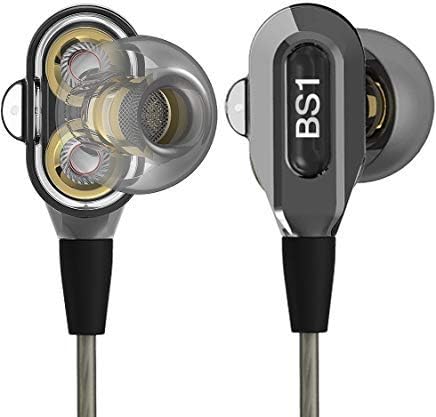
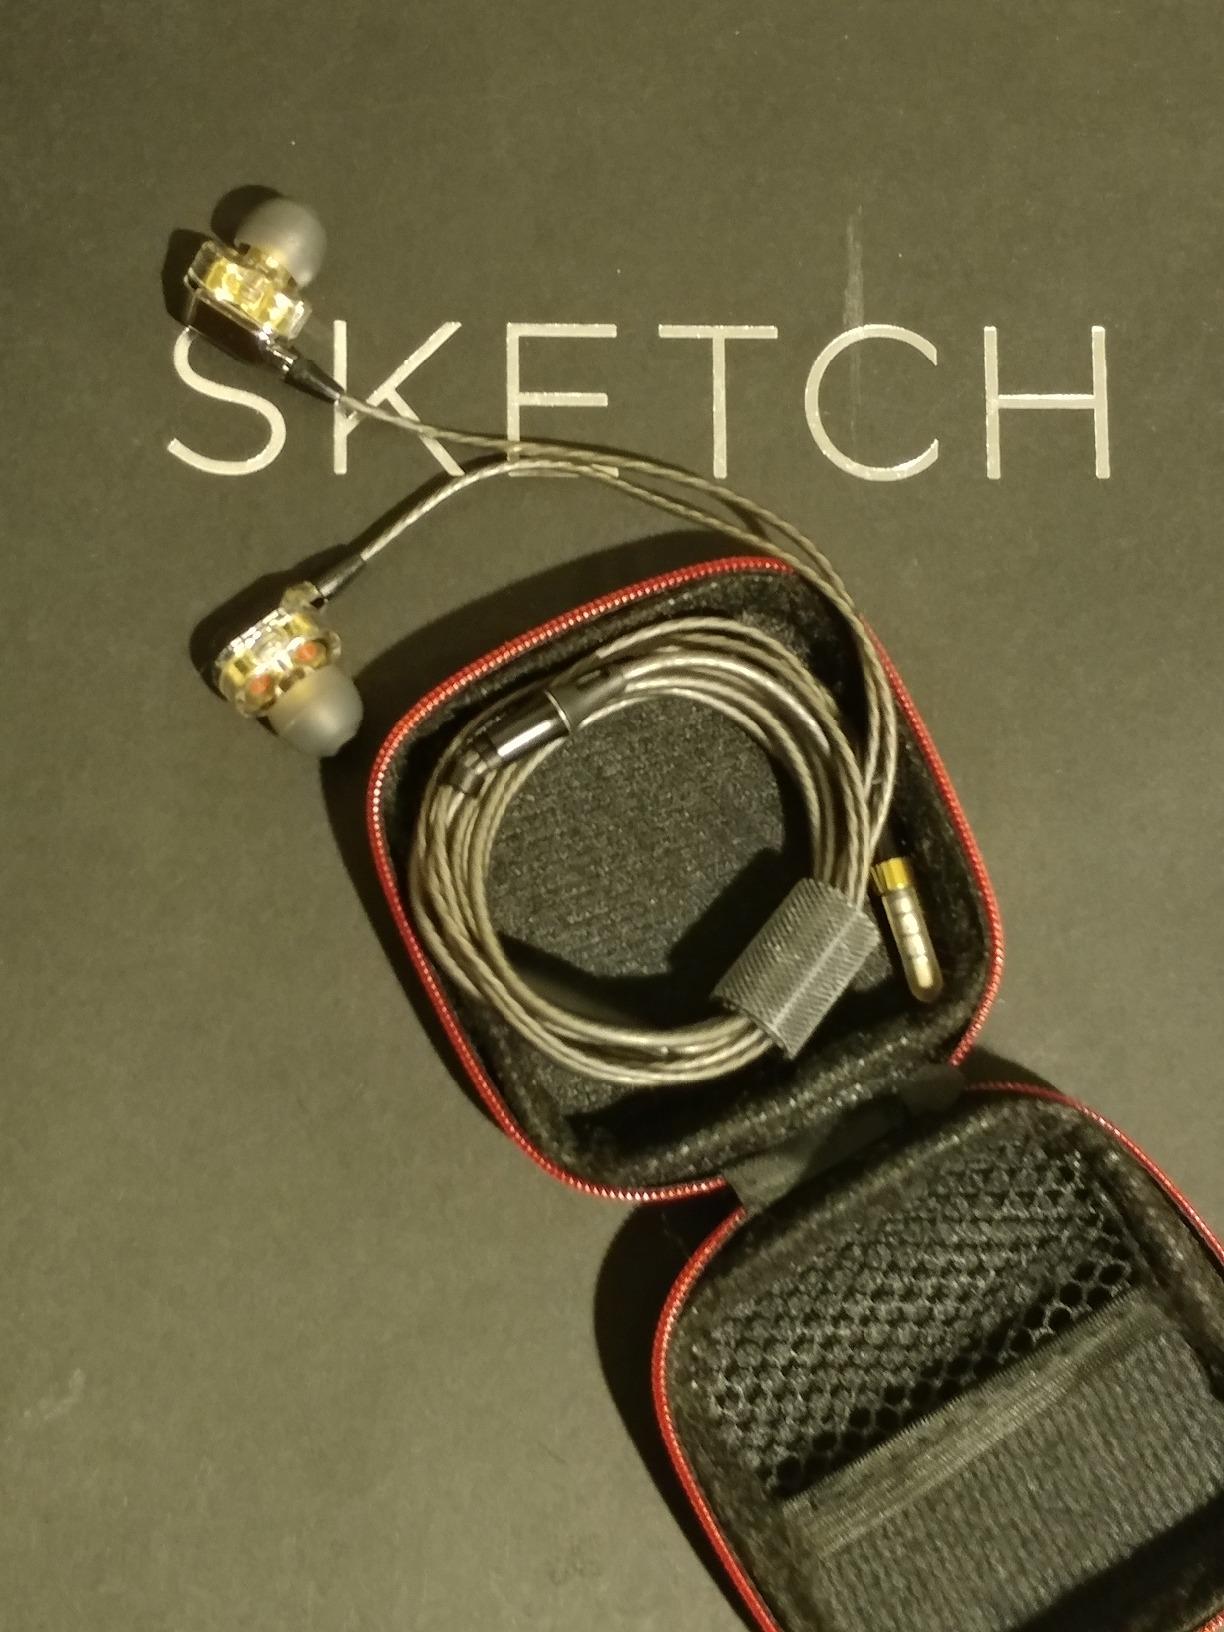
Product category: headphones
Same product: yes